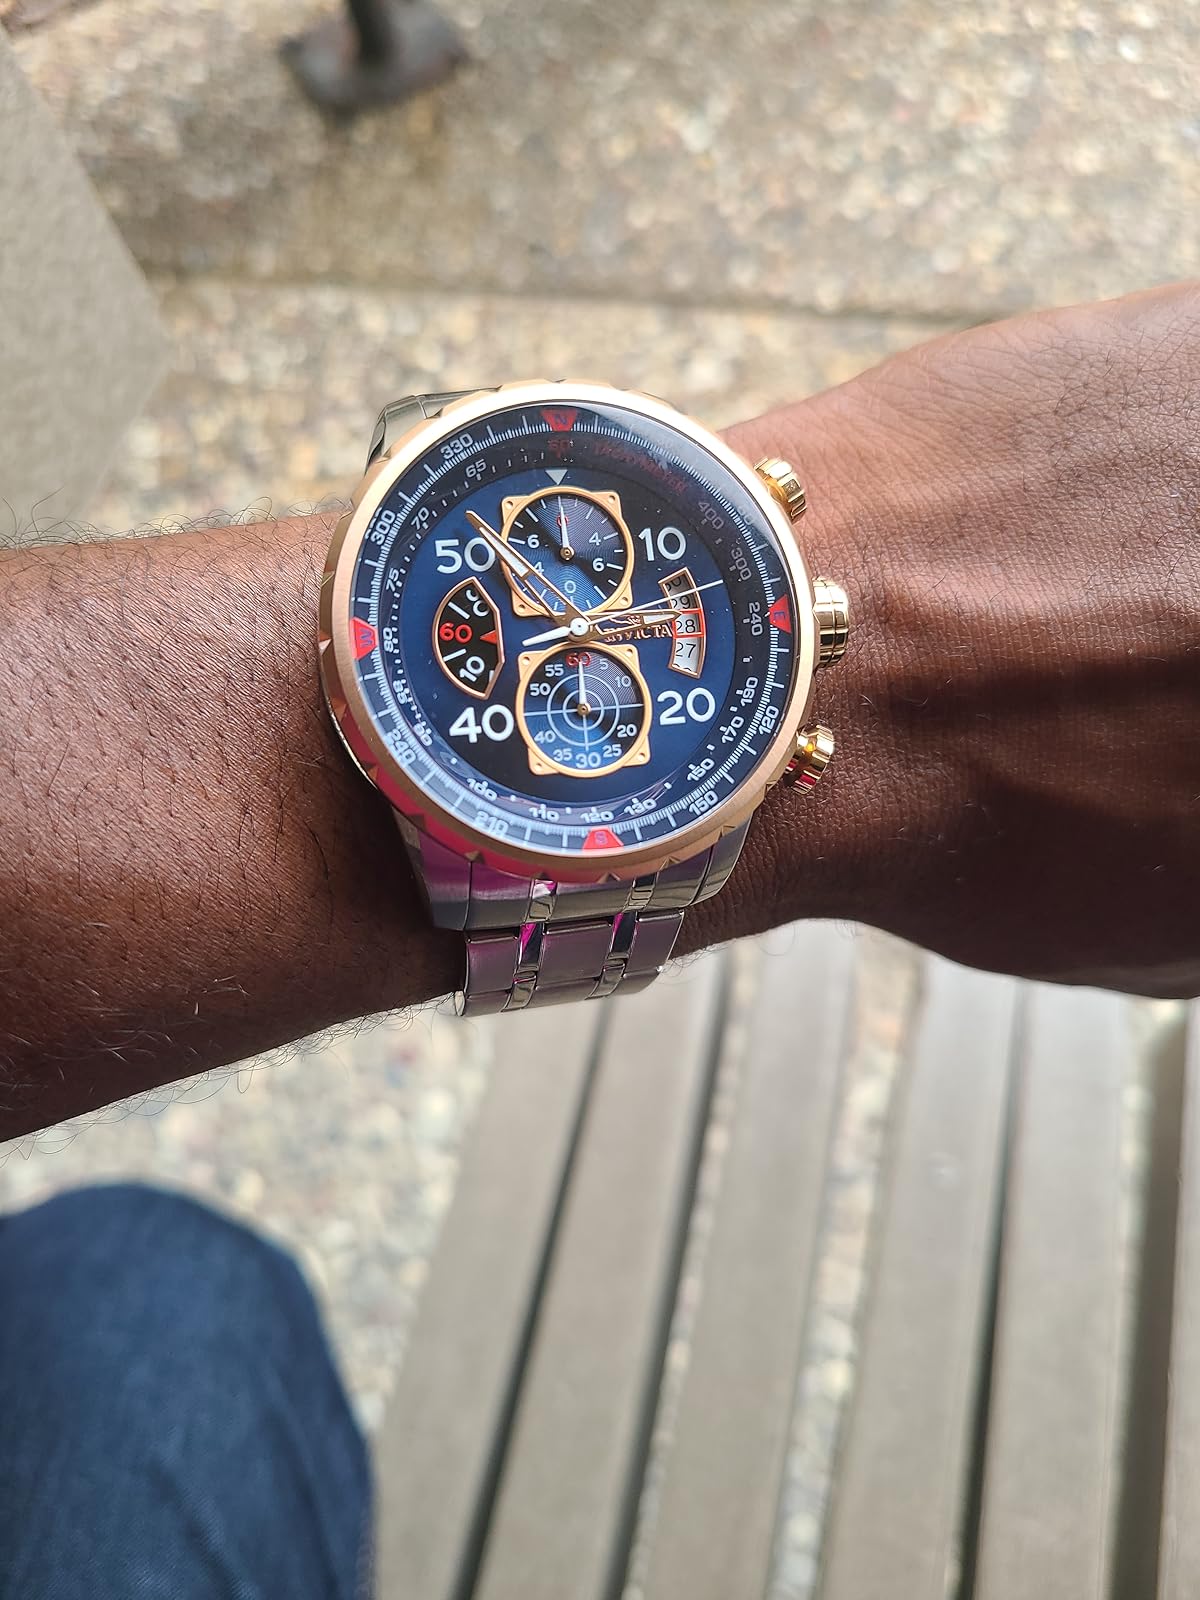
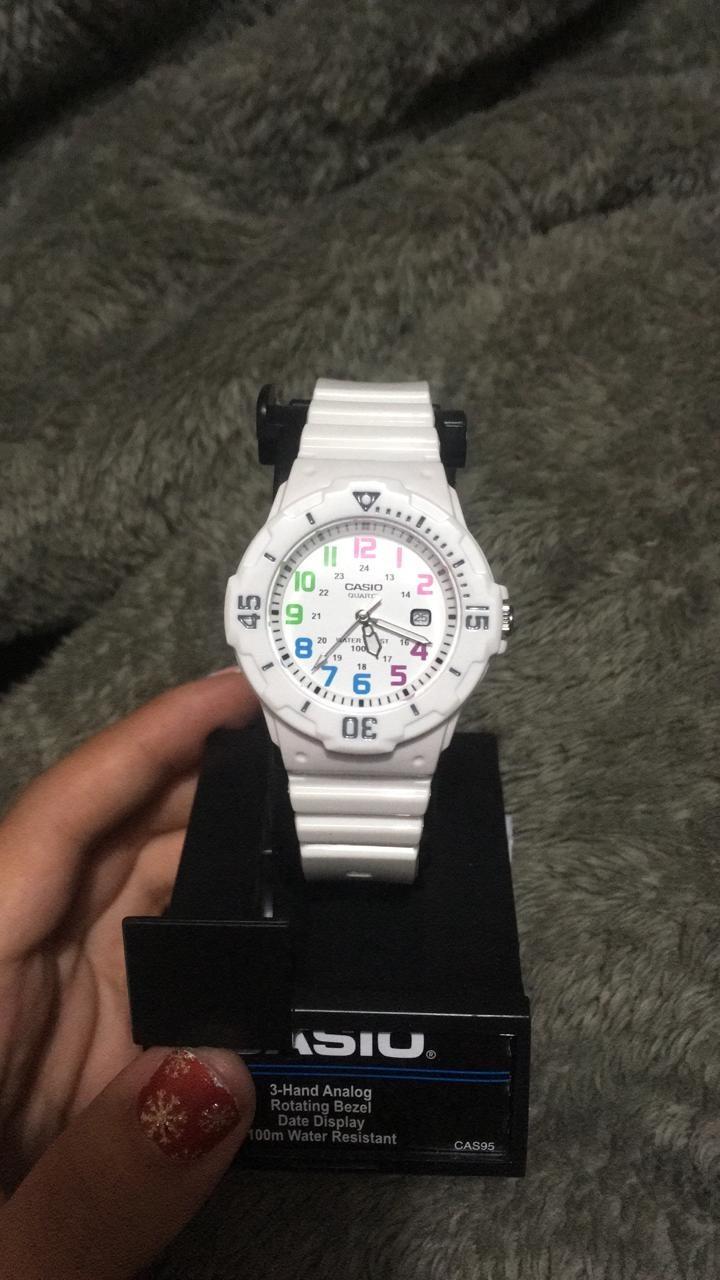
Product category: accessories_watch
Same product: no